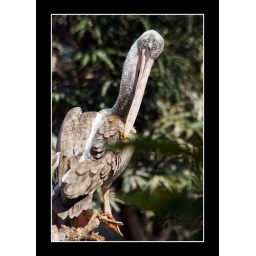
A pelican is a large water bird with a distinctive pouch under the beak, belonging to the bird family Pelecanidae.